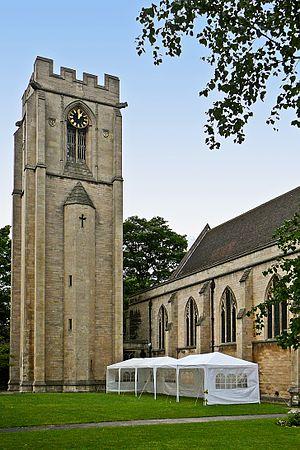
L'église Saint-Matthieu est une église anglicane de Chapel Allerton, à Leeds, décrite par Nikolaus Pevsner comme un « bâtiment noble et spacieux » doté d'une « tour audacieuse et robuste ». L'église est classée au grade II* depuis le 23 septembre 1963.